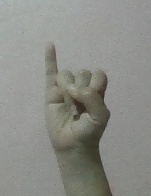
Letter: meem